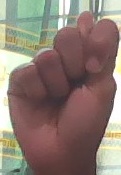
ASL sign: T